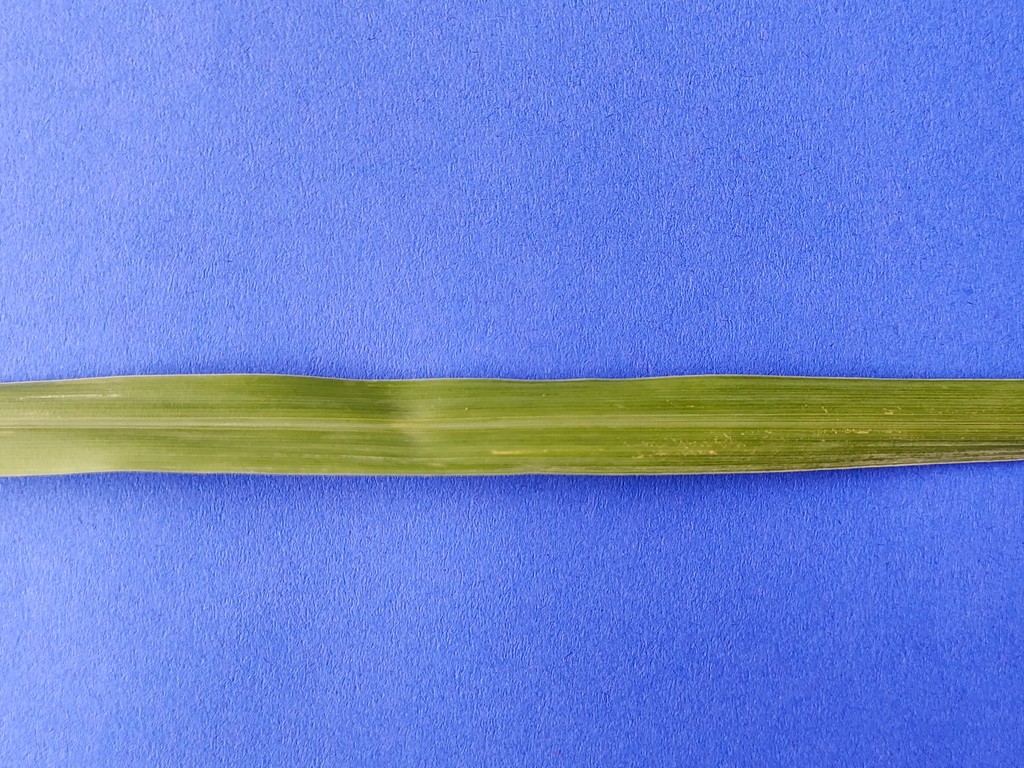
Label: Healthy